List of breweries in California

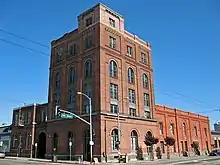
Jackson Brewing Company complex in San Francisco

This list of breweries in California, both current and defunct, includes both microbreweries and larger industrial scale breweries. Brewing companies range widely in the volume and variety of beer produced, ranging from small breweries to massive multinational conglomerates. Since 1983, California has allowed breweries to sell beer on their premises, giving rise to numerous brewpubs and microbreweries.